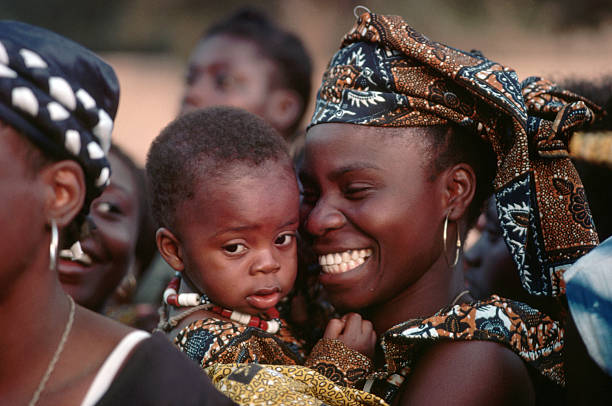
Nataal bii gis naa ci, koo xam ne, jigéen la mu yor doomam, mu mel ni daa àndak mbégte di reetaan, am na itam ñu nekk ci seen wet.